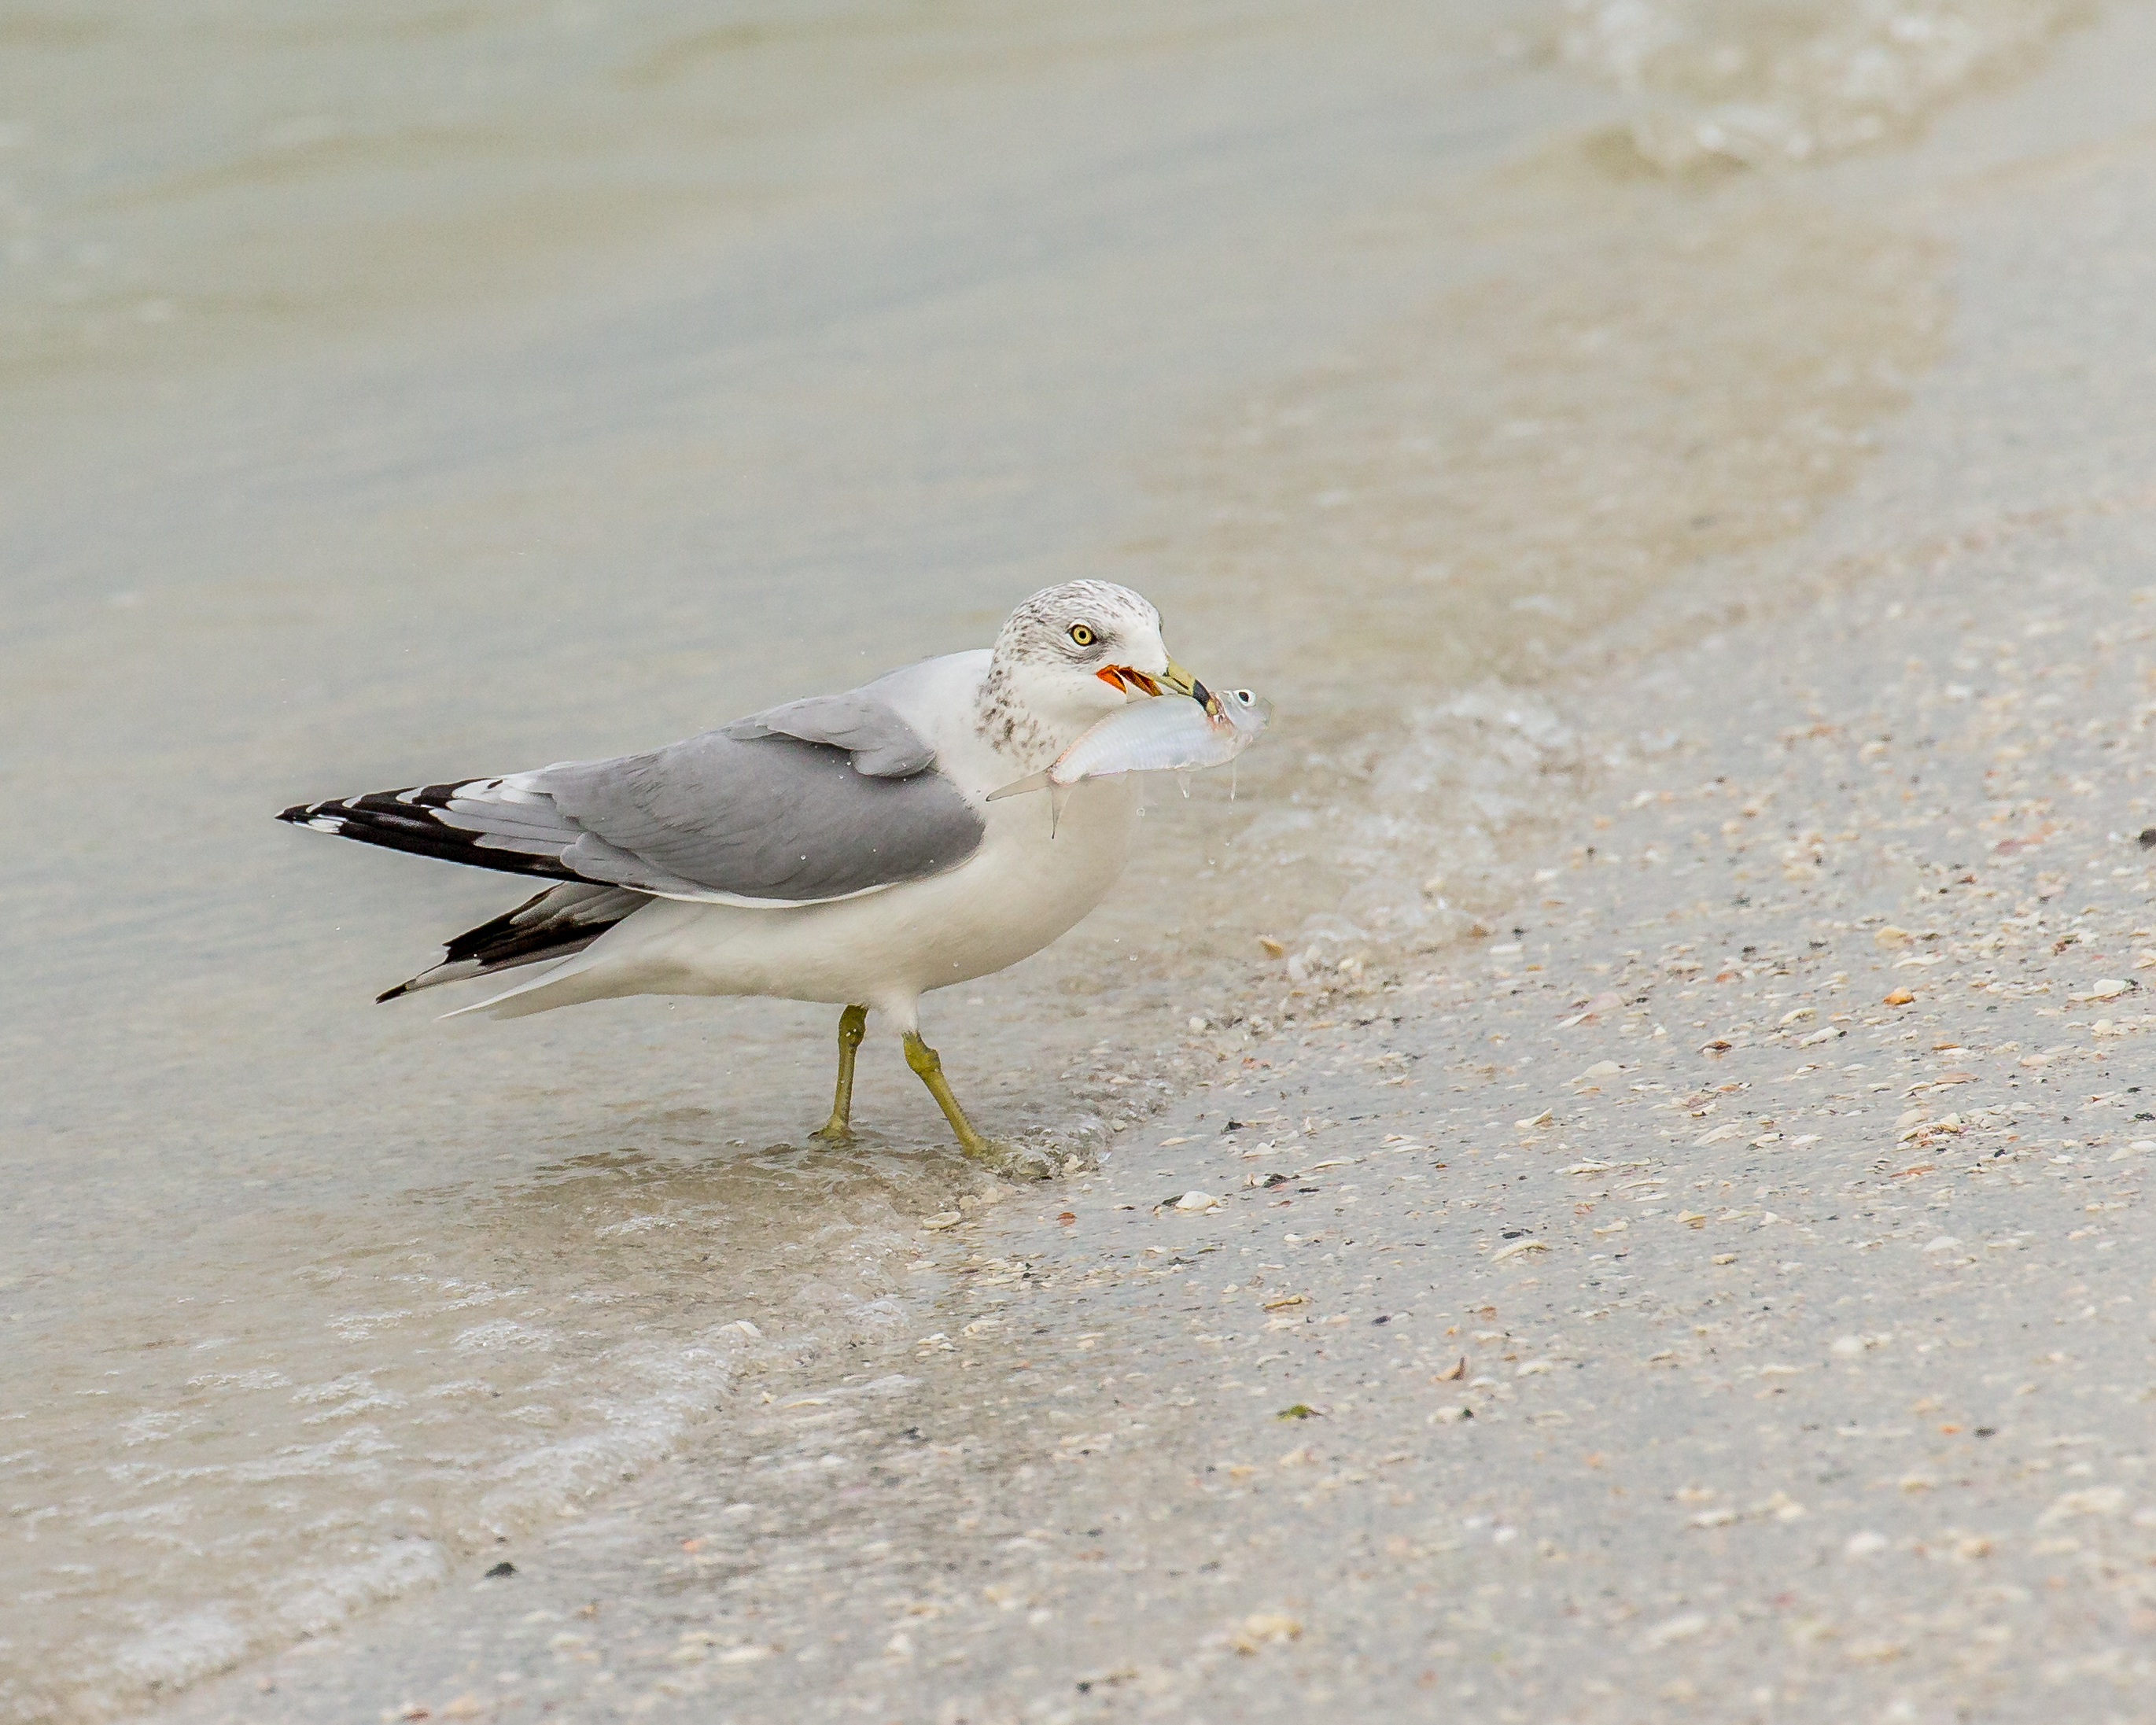
bird, wing, seabird, wildlife, gull, beak, fauna, vertebrate, shorebird, sandpiper, charadriiformes, european herring gull